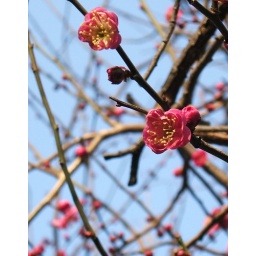
pink plum flowers blooming.finally, plum flowers started blooming in Tokyo...